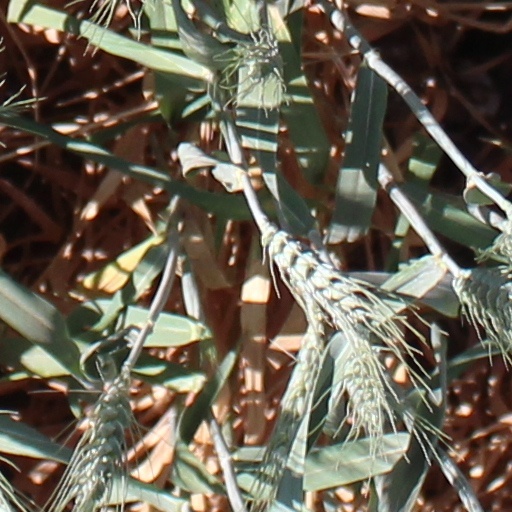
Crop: wheat